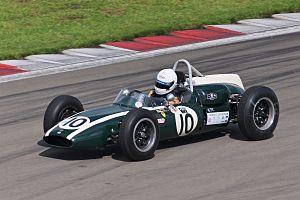
Le sport automobile est l'un des sports les plus populaires au Royaume-Uni. Cette nation est l'une des plus importantes de l'histoire du sport automobile à partir de la deuxième moitié du XXᵉ siècle, avec de nombreux pilotes sacrés champions du monde de différentes catégories, des écuries automobiles parmi les prestigieuses. Le Royaume-Uni accueille des manches des championnats les plus prestigieux. La Motor Sports Association est l'organisation qui dirige le sport automobile au Royaume-Uni.